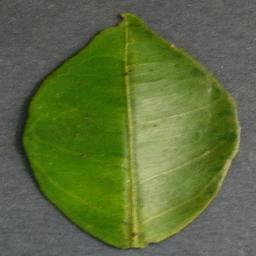
Label: Orange___Haunglongbing_(Citrus_greening)